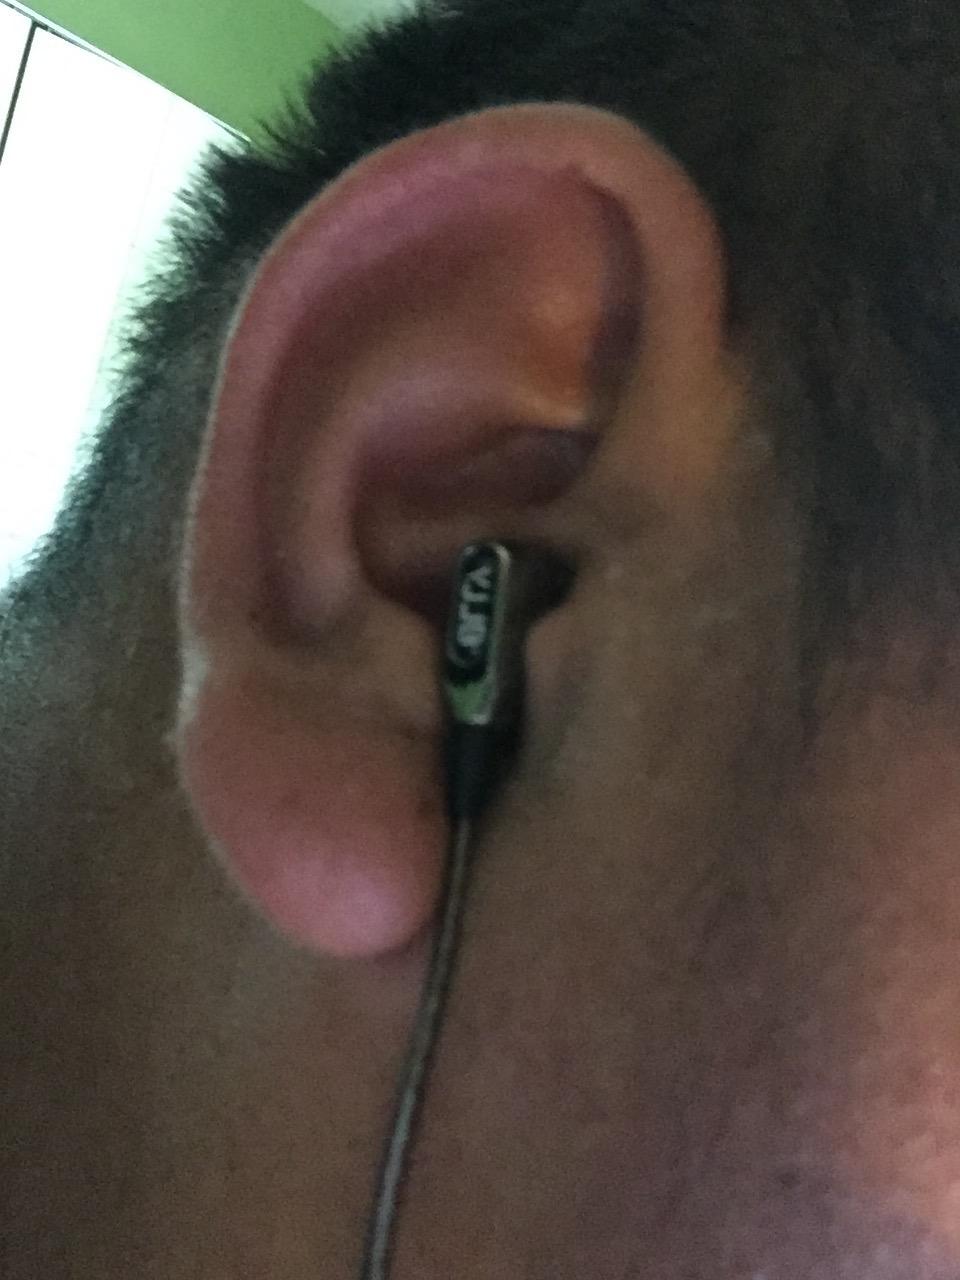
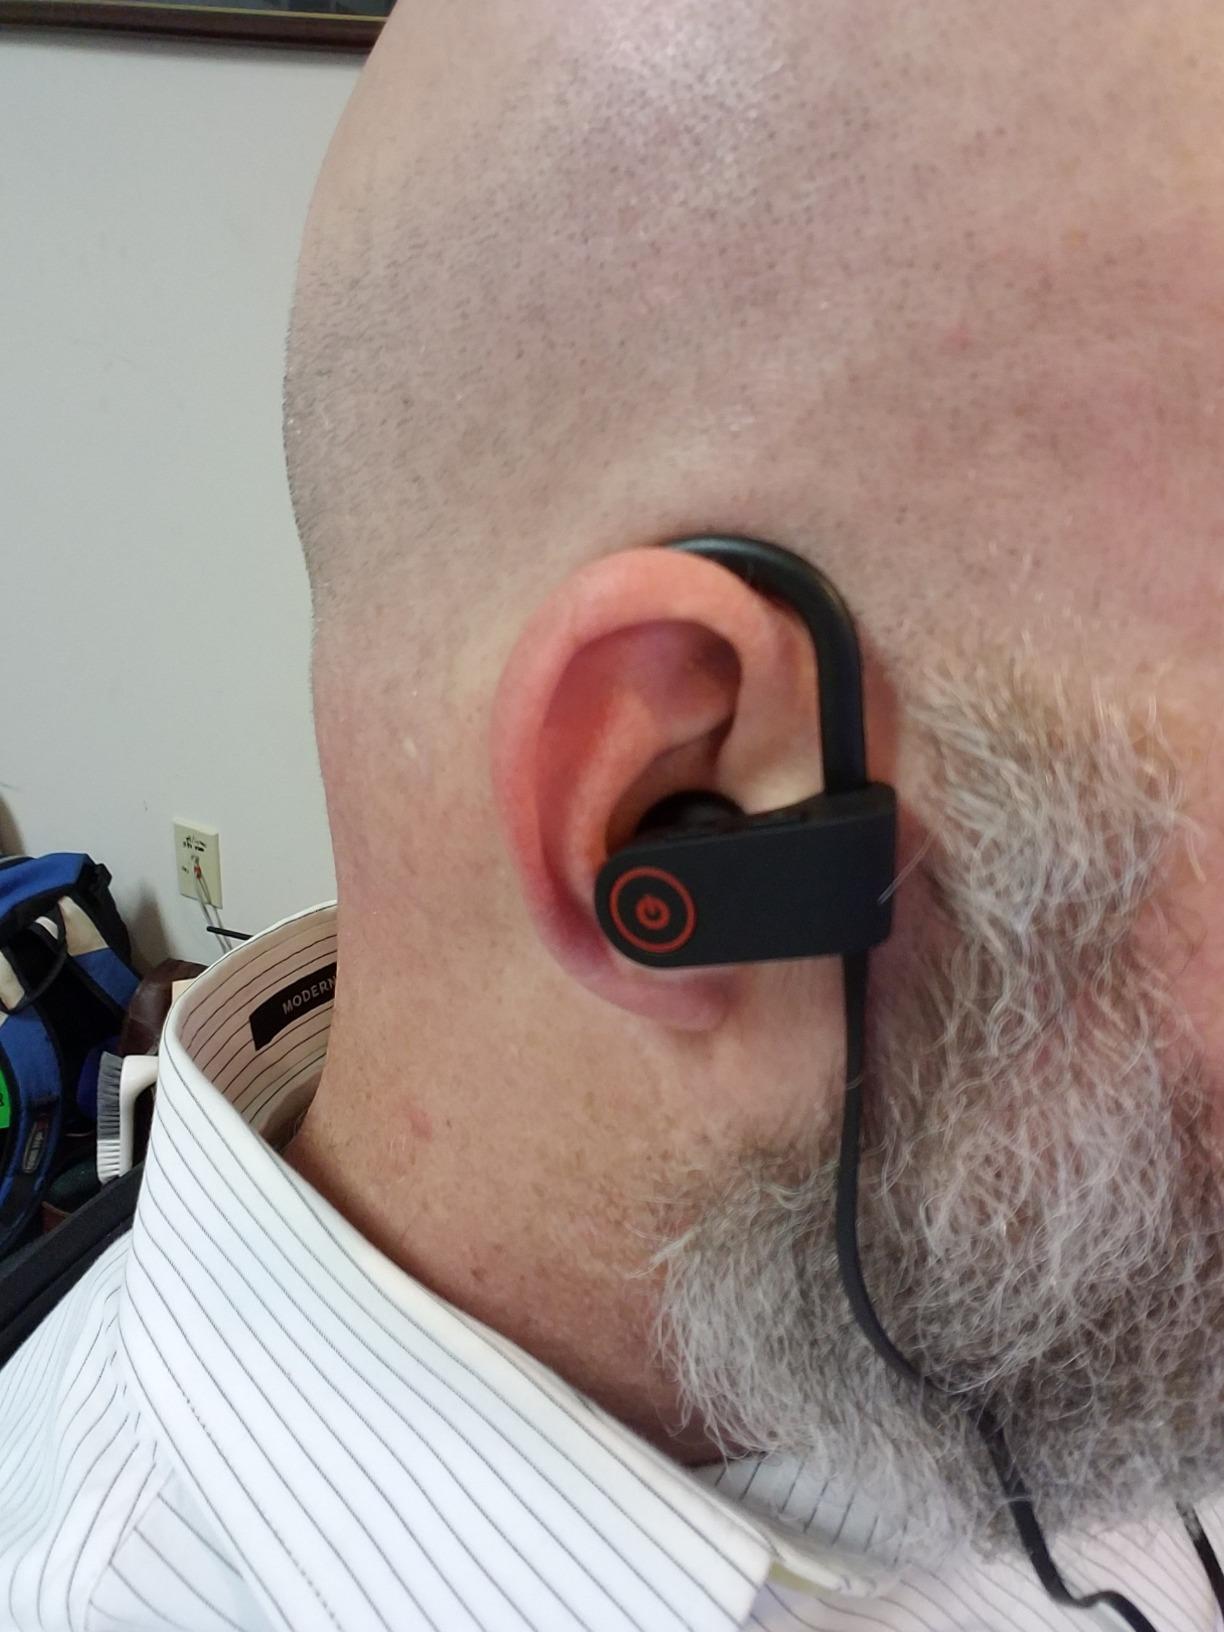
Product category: headphones
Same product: no